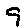
Label: 9